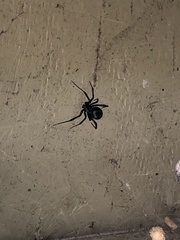
Species: Lactrodectus_hesperus